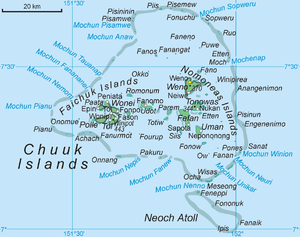
Chuuk
Kort over Chuuk atollen
Chuuk er en atol i Carolinerne i Stillehavet. Sammen med andre mindre øer og atoller udgør Chuuk forbundsstaten af samme navn i Mikronesien.